Samuel Francis Du Pont

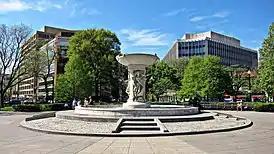
The Dupont Circle Fountain in Dupont Circle, Washington, D.C.

Du Pont was promoted to captain in 1855. In 1857 he was given command of the steam frigate and ordered to transport William Reed, the U.S. Minister to China, to his post in Beijing. Du Pont's "Minnesota" was one of seventeen warships parading Western force in China, and after China failed to satisfy demands for greater access to its ports, he witnessed the capture of Chinese forts on the Peiho River by the French and English on April 28, 1858. He then sailed to Japan, India, and Arabia, finally returning to Boston in May 1859. He played a major role in the receiving of the Japanese ambassador that year, accompanying him on his three-month visit to Washington, Baltimore, and Philadelphia; the trip was a breakthrough for opening Japan to American trade and investment. Du Pont was then made commandant of the Philadelphia Naval Shipyard in 1860. He expected to retire in this post, but the outbreak of the Civil War returned him to active duty.